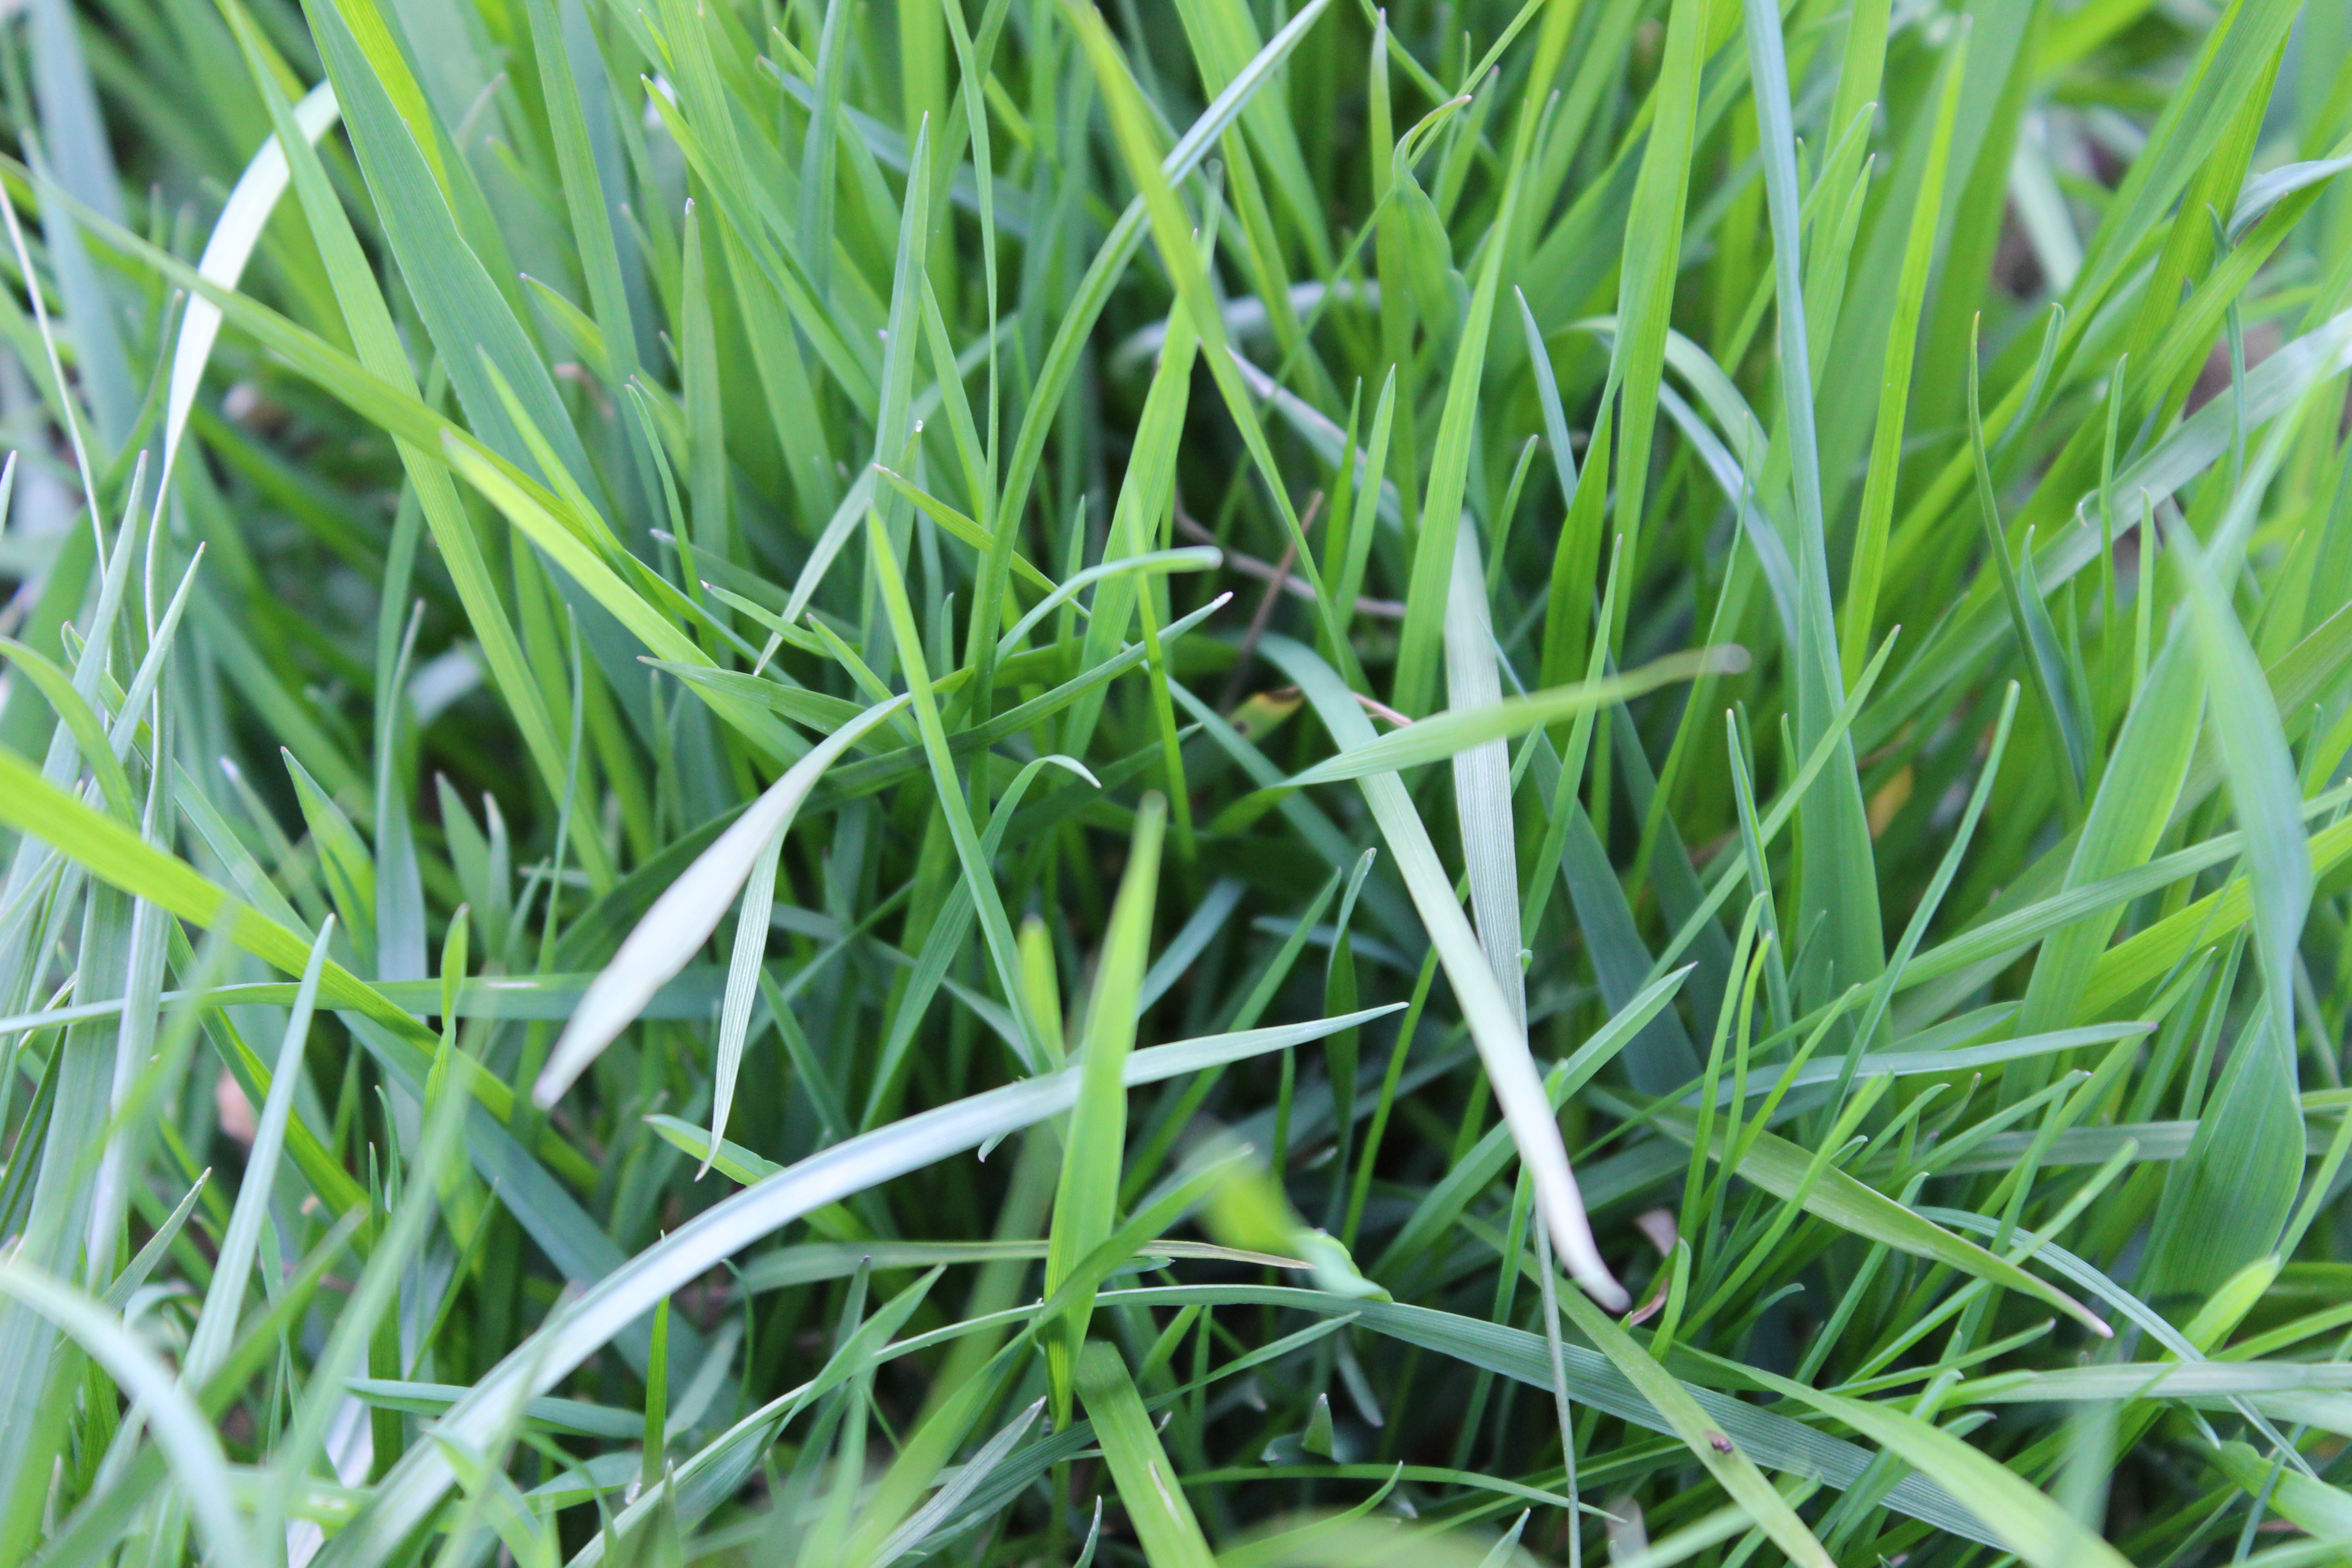
nature, grass, plant, lawn, meadow, leaf, flower, green, herb, crop, pasture, agriculture, grassland, rush, flooring, flowering plant, blades of grass, artificial turf, chrysopogon zizanioides, grass family, land plant, hierochloe